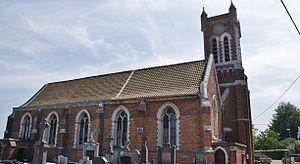
église Notre-Dame de L'Assomption
Racquinghem est une commune française située dans le département du Pas-de-Calais en région Hauts-de-France.